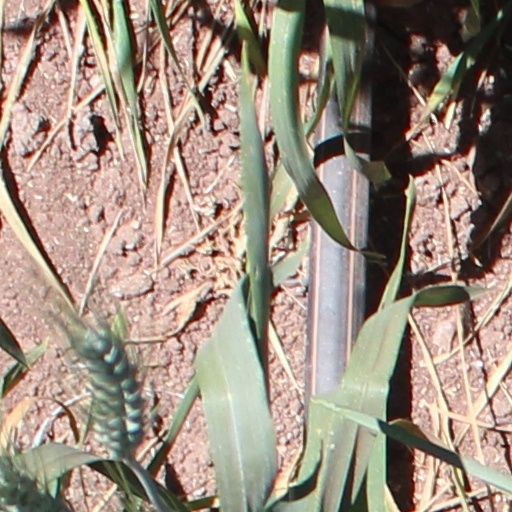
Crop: wheat